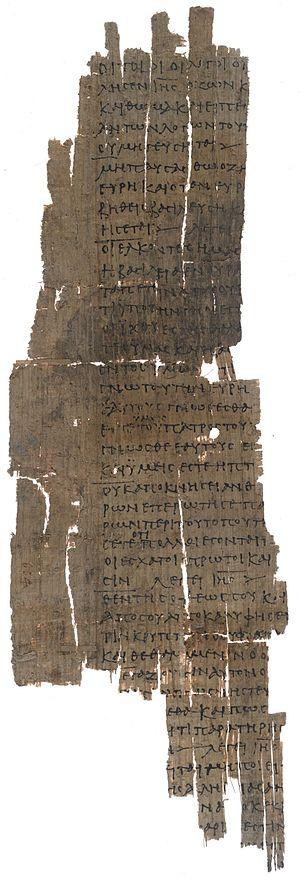
Le Papyrus Oxyrhynchus 654 est un fragment de papyrus sur lequel figurent quelques logia de Jésus écrits en grec. C'est l'un des papyri d'Oxyrhynque découverts par Grenfell et Hunt entre 1897 et 1904 dans la ville égyptienne d'Oxyrhynque. Ce fragment est daté du IIIᵉ siècle. C'est l'un des trois seuls fragments grecs de l'Évangile selon Thomas.
Un logion, au pluriel logia, est, dans la Grèce antique, une parole d’inspiration divine ou sacrée. Dans la tradition du judaïsme hellénique comme du christianisme, le terme est synonyme de « Parole du Seigneur ».
L’évangile selon Thomas est un évangile qui ne comporte que des paroles attribuées à Jésus. Il a probablement été écrit en grec et contient des logia peut-être antérieurs à l'écriture des plus anciens évangiles canoniques. Il a par la suite été déclaré apocryphe par la Grande Église au point de totalement disparaître. Contrairement aux autres apocryphes rejetés pour l'absence de message spirituel de leurs anecdotes, il ne contient guère d'anecdotes ni de narratif et consiste presque exclusivement en messages spirituels.